Jupiter

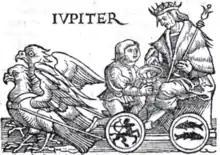

The first spacecraft to orbit Jupiter was the "Galileo" mission, which reached the planet on December 7, 1995. It remained in orbit for over seven years, conducting multiple flybys of all the Galilean moons and Amalthea. The spacecraft also witnessed the impact of Comet Shoemaker–Levy 9 when it collided with Jupiter in 1994. Some of the goals for the mission were thwarted due to a malfunction in "Galileo"s high-gain antenna.